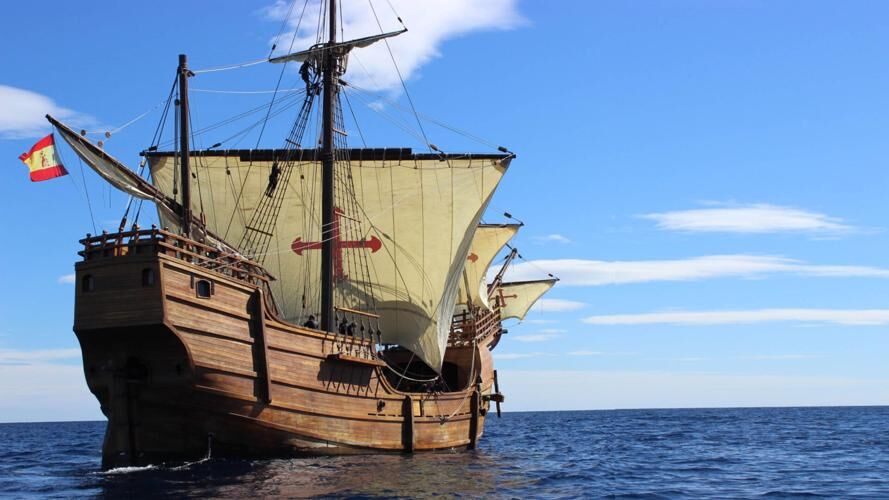
Vehicle type: Ships